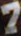
Number: 7